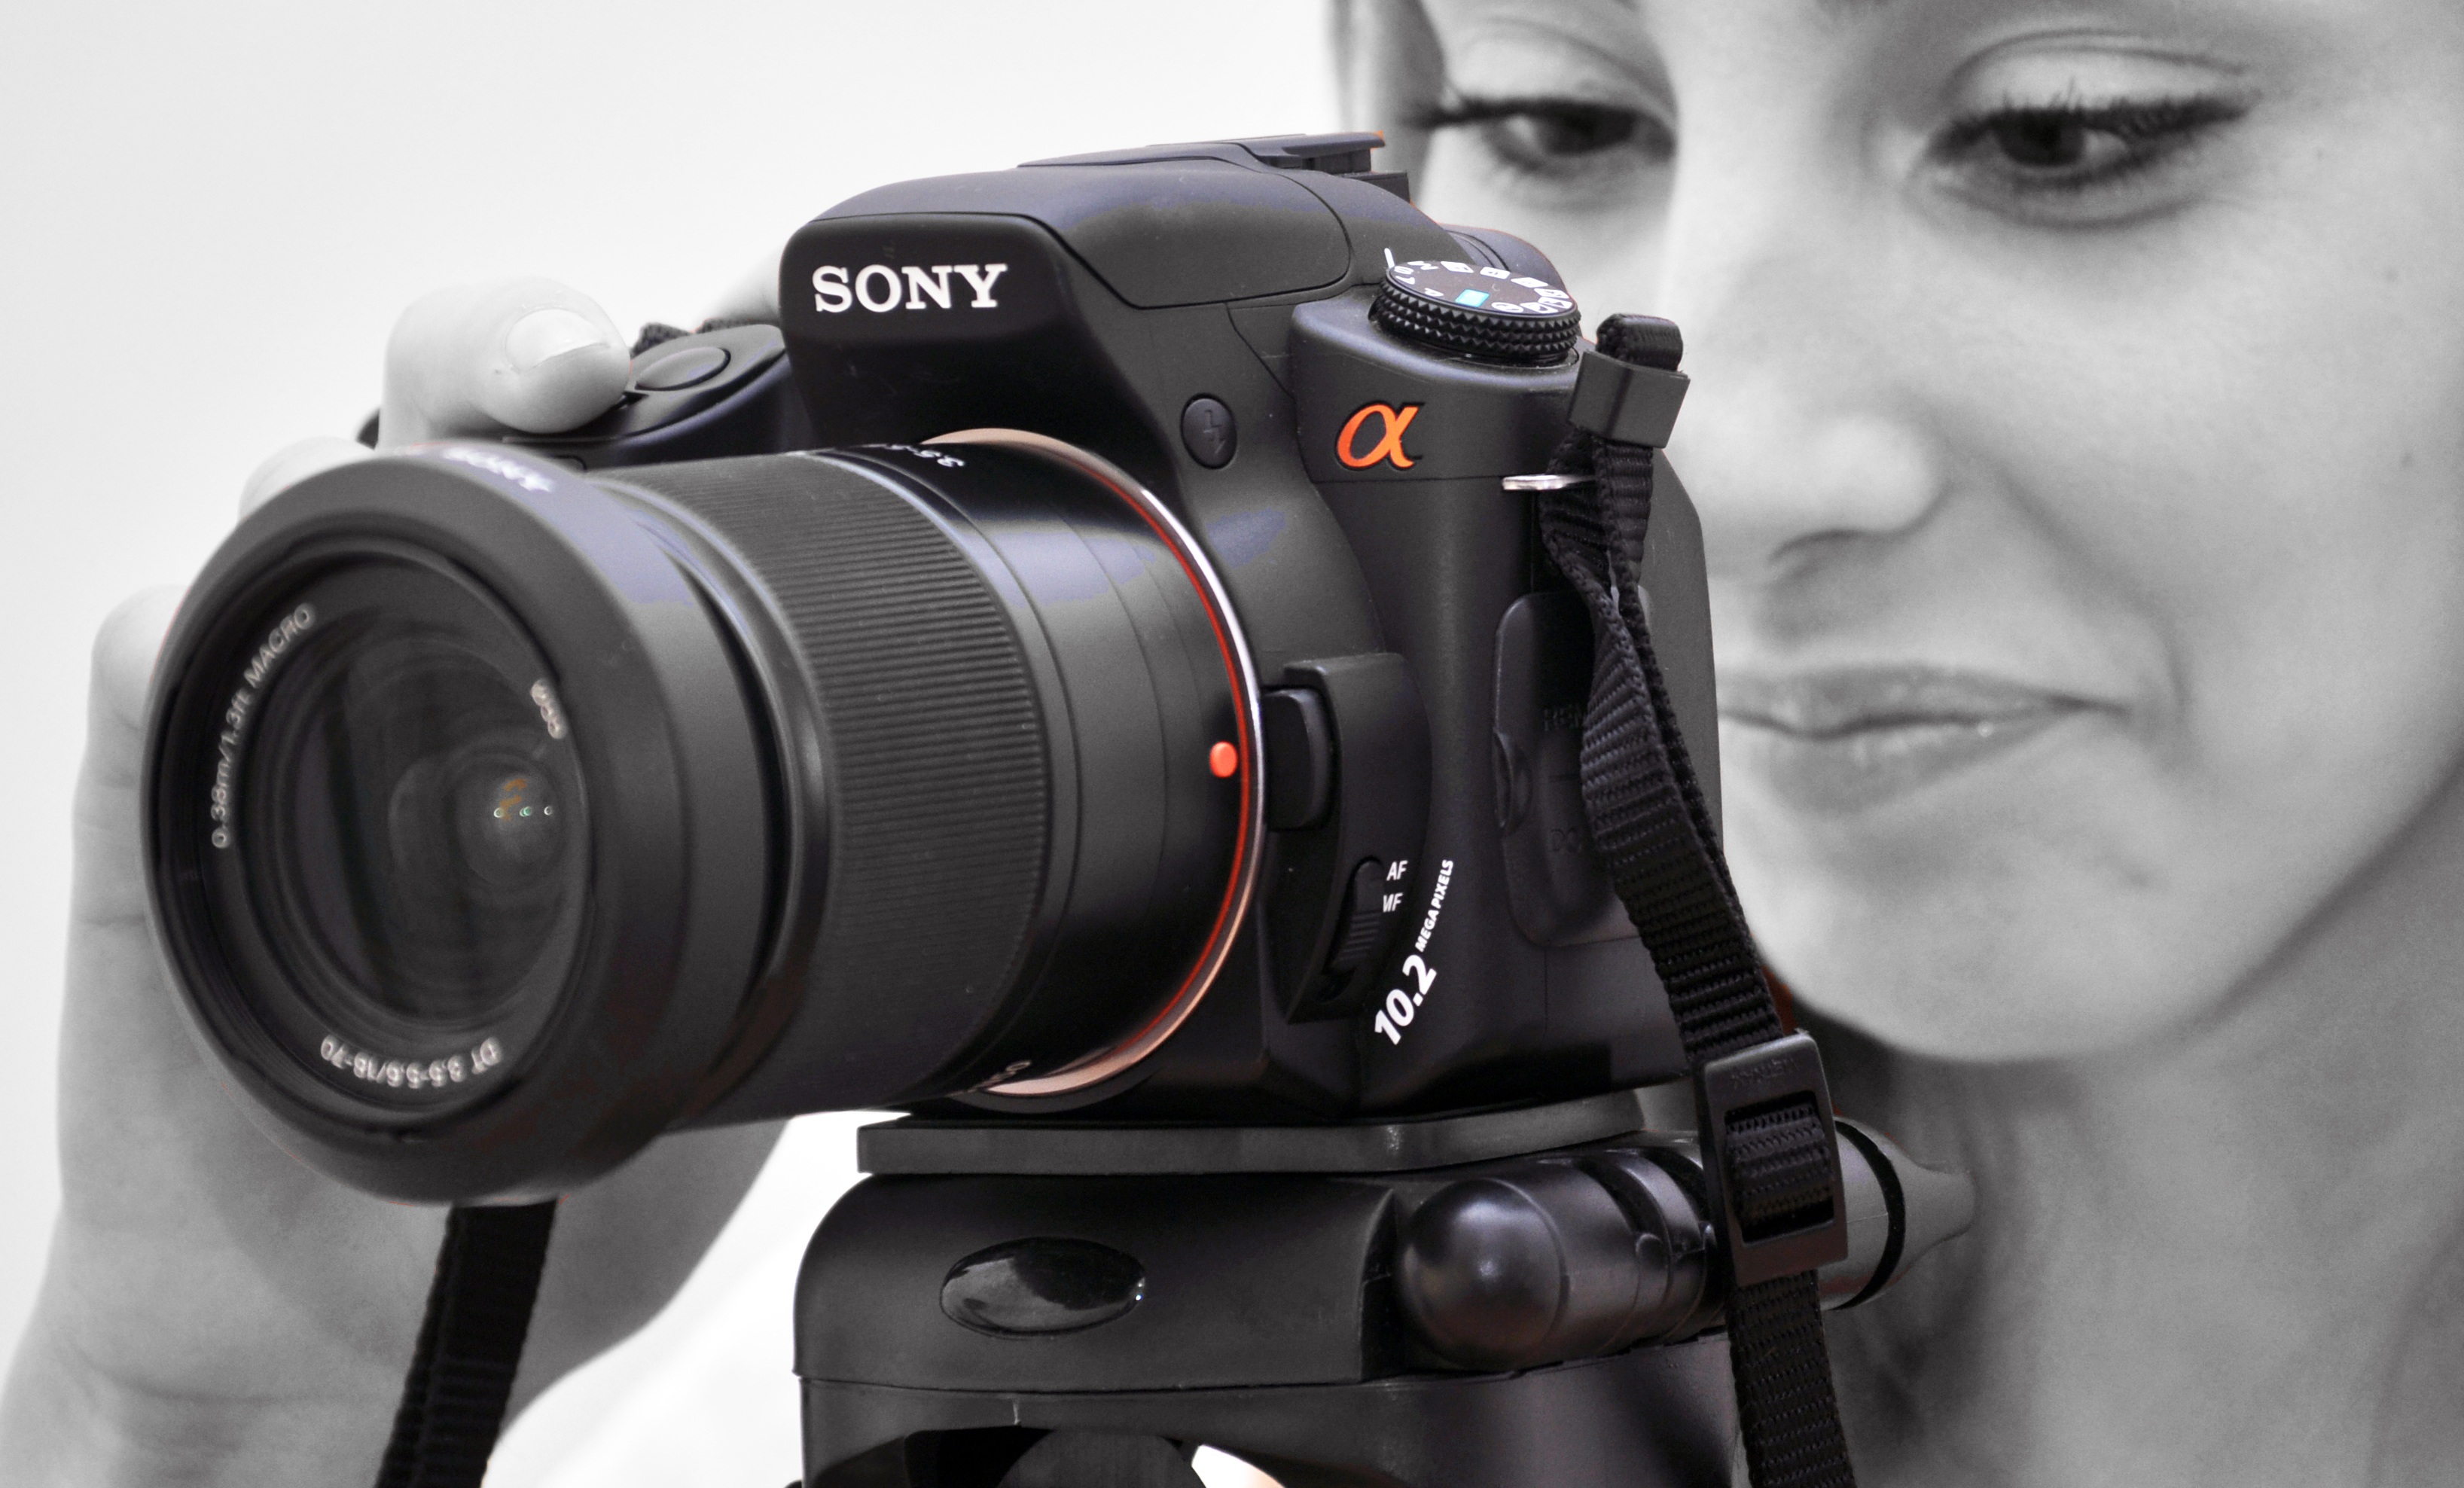
board, girl, woman, camera, photography, photographer, black, product, reflex camera, photos, pixel, digital camera, sony, camera lens, cinematographer, taking pictures, digital slr, single lens reflex camera, cameras optics, mirrorless interchangeable lens camera, camera operator